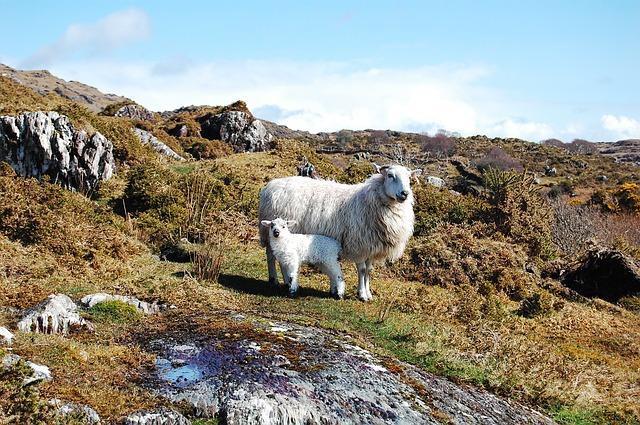
sheep